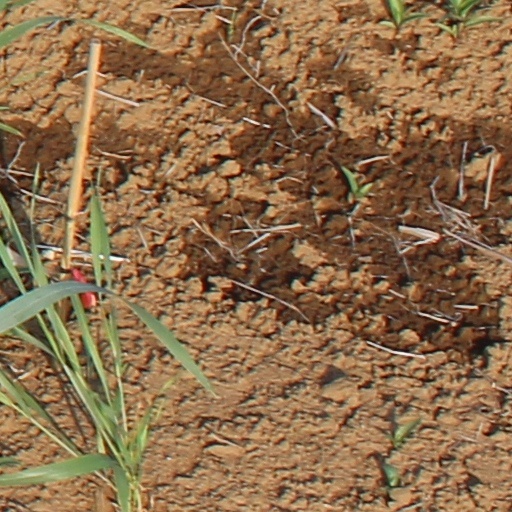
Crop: wheat